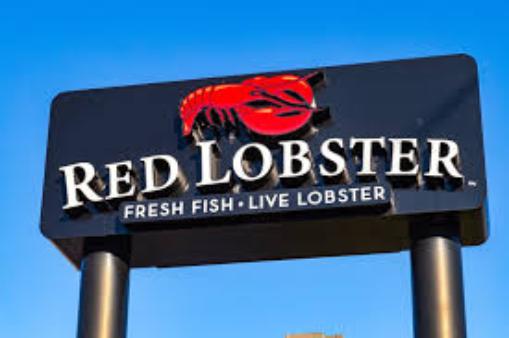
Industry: Food